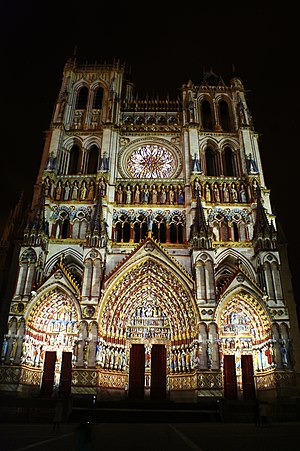
Ingeborg af Danmark (fransk dronning) / Ægteskabet
Katedralen i Amiens, hvor Ingeborg blev gift i august 1193.
Ingeborg Valdemardatter af Danmark var dronning af Frankrig 1193-1193 og igen i 1213-1223. Hun var datter af Valdemar den Store og hans dronning Sophie af Minsk, og dermed søster til kongerne Knud 6. og Valdemar Sejr. Hun var sønnedatter af Knud Lavard og faster til Erik Plovpenning, hvis datter - Ingeborg Eriksdatter - blev gift med den norske konge Magnus Lagabøte i Bergen.